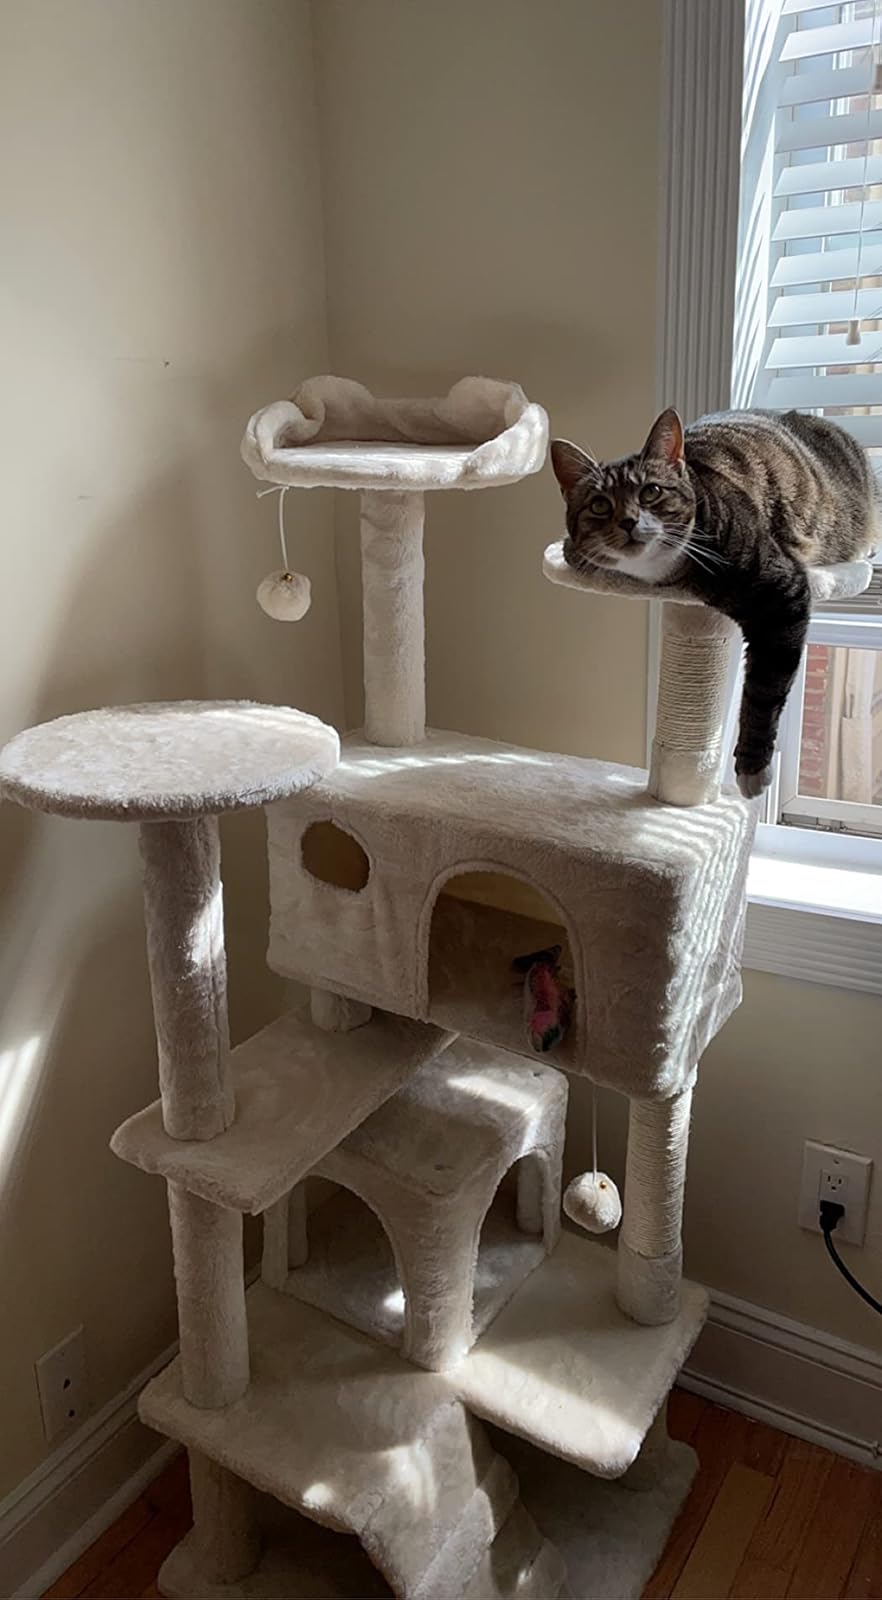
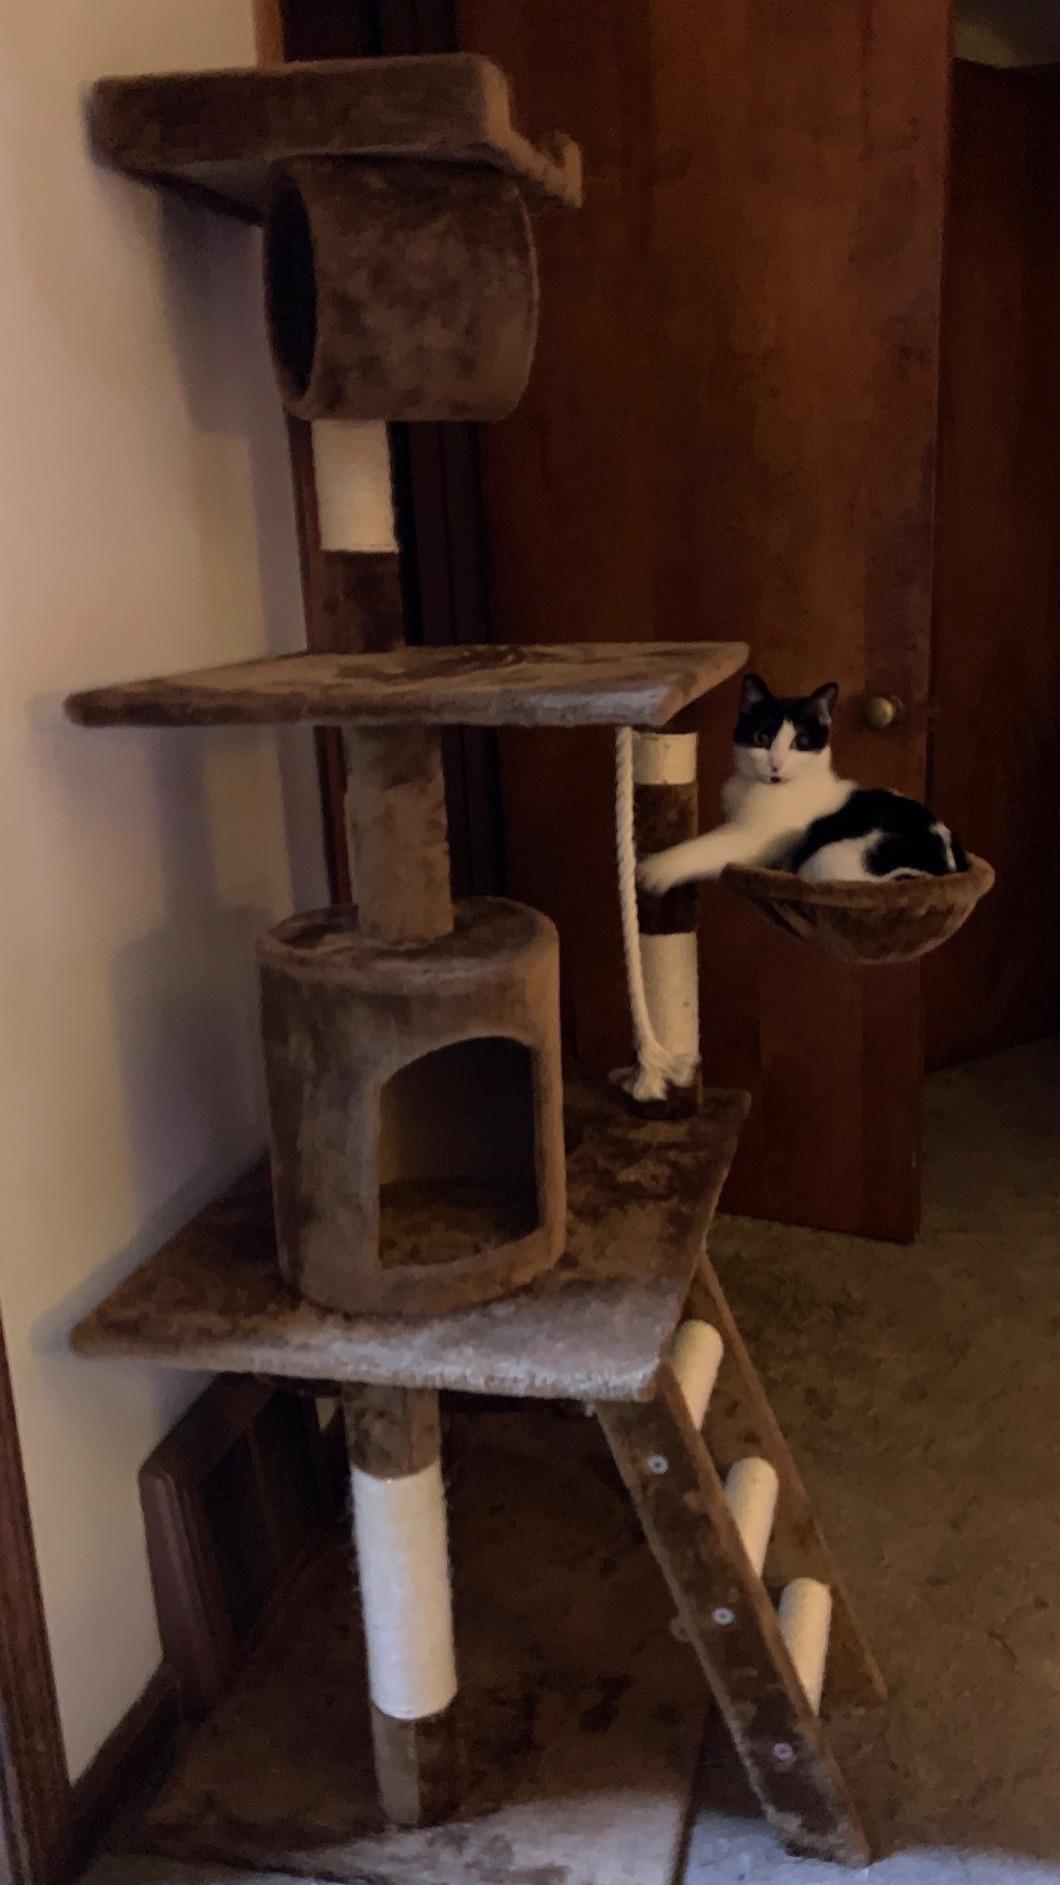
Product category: items_cat tree
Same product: no